Dewang Mehta

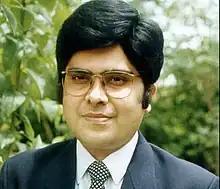
Dewang Mehta

Dewang Mehta (10 August 1962 – 12 April 2001) was the president of NASSCOM between 1991 and 2001. In addition to his role at NASSCOM, he was appointed in 1998 to an IT and Software Development task force, and was also involved in various advisory bodies.